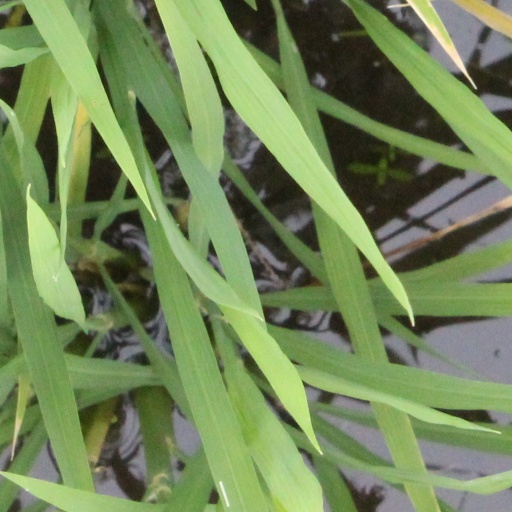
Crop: rice